Princes Park, Eastbourne

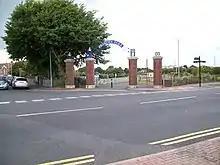
Park entrance

Princes Park in Eastbourne, East Sussex, England, is a public park east of Eastbourne Town Centre and the Victorian seafront.